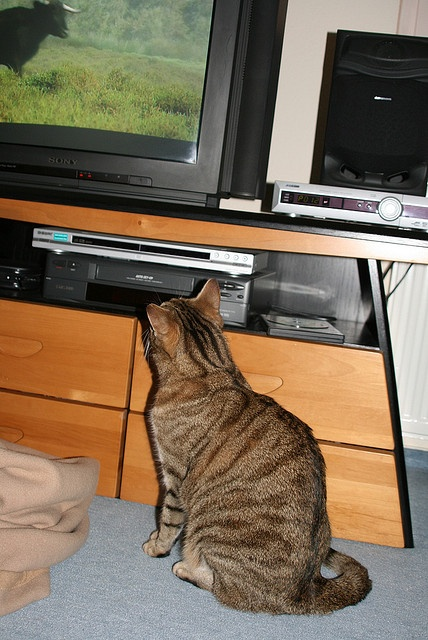
A cat sitting on the floor watching tv
A cat watches a bull on TV at an entertainment center.
A picture of a cat watching a television.
Tabby cat sitting on gray living room carpeting watching a bull on television.
a cat sitting on the floor near a tv